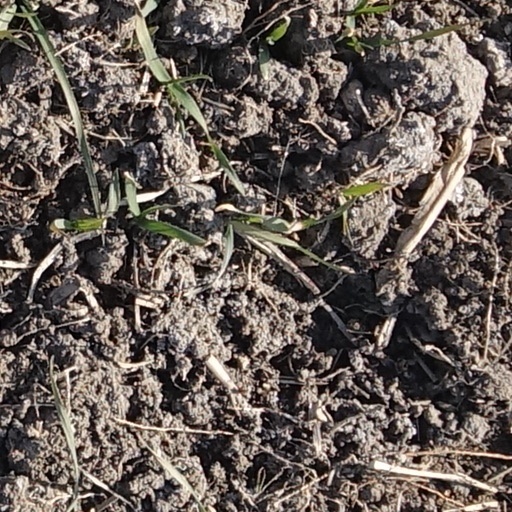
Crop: wheat